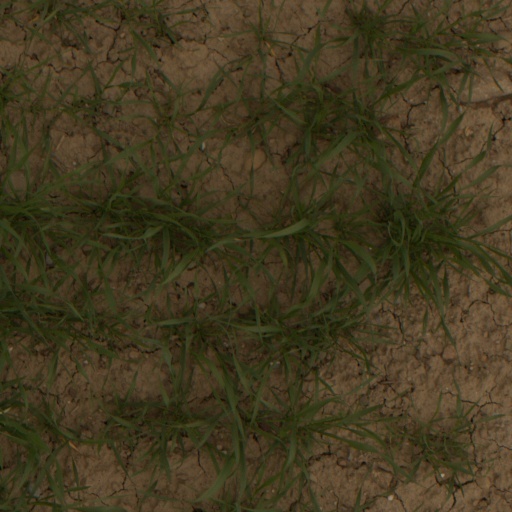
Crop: wheat